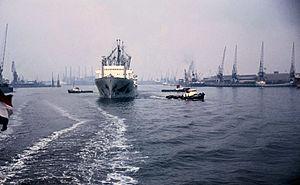
Le port de Rotterdam est en 2015 le huitième port du monde en termes de trafic total, le onzième mondial pour le trafic de conteneurs et le plus grand port européen avec 12,3 millions d'EVP et 444 millions de tonnes de marchandises traitées.